Agustín González de Amezúa y Mayo

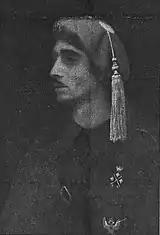
Don Javier

In 1945 Amezúa entered the third royal academy, this time the Real Academia de Jurisprudencia y Legislación; his entry lecture was "Andanzas y meditaciones de un procurador castellano en las Cortes de Madrid de 1592 a 1598". In 1951 he was among the founding members of the Instituto de Estudios Madrileños; according to some authors he served as its president until his death and according to some until the mid-1950s. In 1951 he travelled to Mexico as head of the Spanish delegation for the I Congreso de Academias de la Lengua Española and worked to create the Asociación Internacional de Academias de la Lengua Española. From 1951 to 1956 he presided over the Comisión Permanente del Congreso de Academias de Lengua. In 1952 Amezúa was among the founding fathers of the Sociedad Española de Publicistas. In 1953 he was elected director of the Real Academia de Historia and directed it until his death. In 1956 he was active preparing the II Congreso de Academias da la Lengua Española; shortly before his death he assumed management of "".